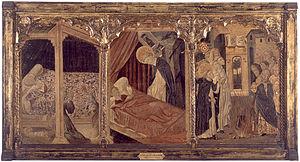
Pere Nicolau est un peintre représentatif du style gothique international dont l’existence est documentée à partir de 1390.